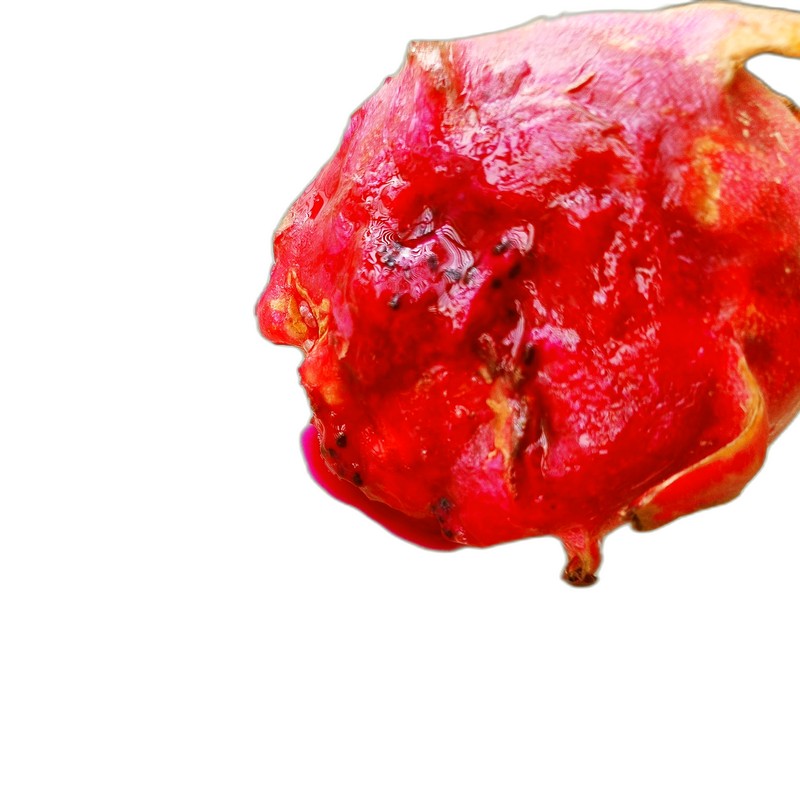
Label: Defect Dragon Fruit